Leonor Varela

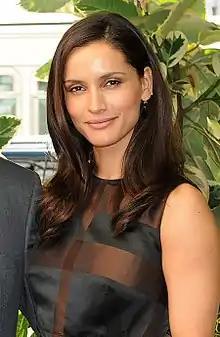
Varela in 2010

Leonor Magdalena Varela Palma (born 29 December 1972) is a Chilean born actress. She played the title role in the 1999 television film "Cleopatra", and vampire princess Nyssa Damaskinos in the 2002 Marvel Comics film "Blade II".